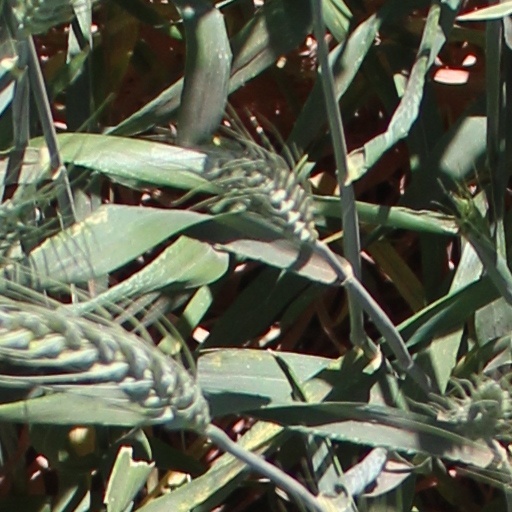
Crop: wheat